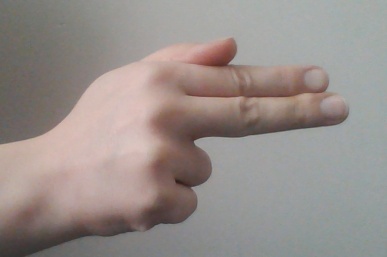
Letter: ghain